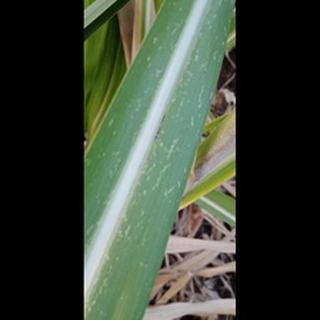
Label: sugarcane_mosaic